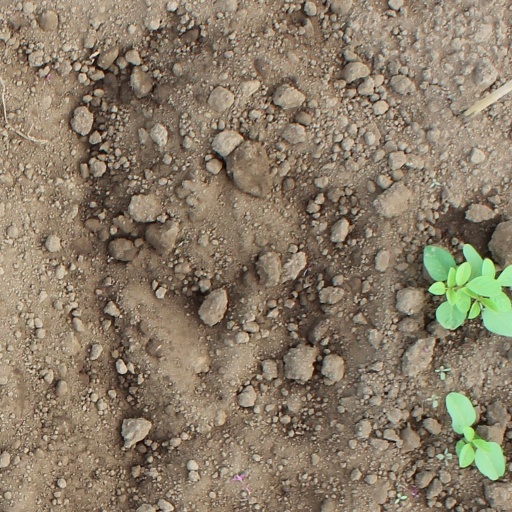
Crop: soybean